Levi Leiter

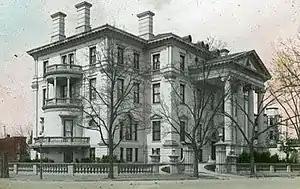
The Leiter House in Washington, D.C.

In 1891, Leiter had a mansion built adjacent to Dupont Circle in Washington, D.C. This home, the Leiter House, was designed by Theophilus P. Chandler. After his death, his D.C. home was used for elaborate parties hosted by his widow. During WWII, the mansion was leased to the U.S. Government for office space. The property was sold and the structure was demolished in 1947. The site is now the location of the Dupont Hotel.